Portuguese people

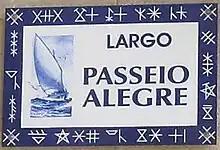
A street plate in Póvoa de Varzim, with Siglas poveiras (describing names of local families), believed related to Scandinavian "Bomärken".

Viriathus was the first Portuguese 'national hero' . After Viriathus' rule, the celticized Lusitanians largely adopted romanized culture and the Latin language.